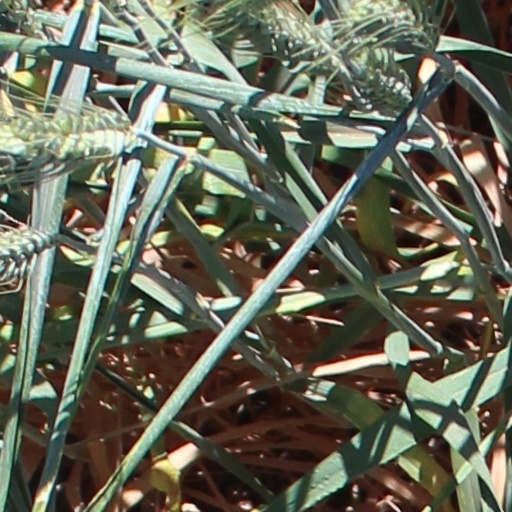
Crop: wheat